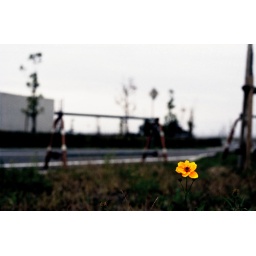
flower under gray